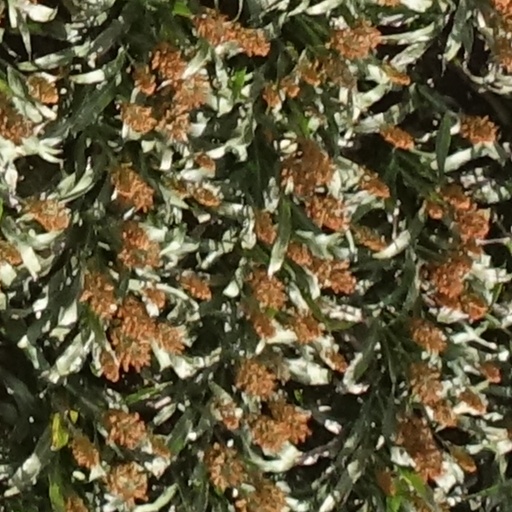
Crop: sorghum